Bir Pind

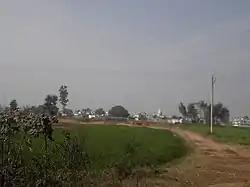
A view of Bir Pind

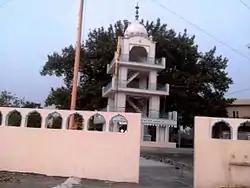
Gurduwara at Bir Pind's entrance

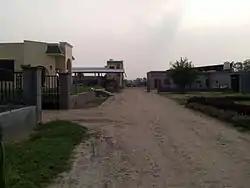
Bir Pind Dairy Farm

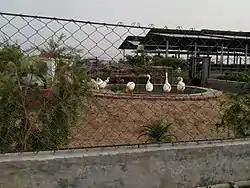
A view of Bir Pind Dairy Farm

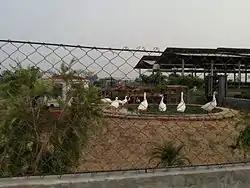
Dairy Farm in Bir Pind, Punjab

Bir Pind is approximately 425 kilometers from New Delhi and almost 120 kilometers from Amritsar. Nawa Pind Shonkia Da is the neighbouring village of Bir Pind. A project to build a Primary school, Secondary school and a Plus 2 School started in April 2008 and is completed in Spring 2011.